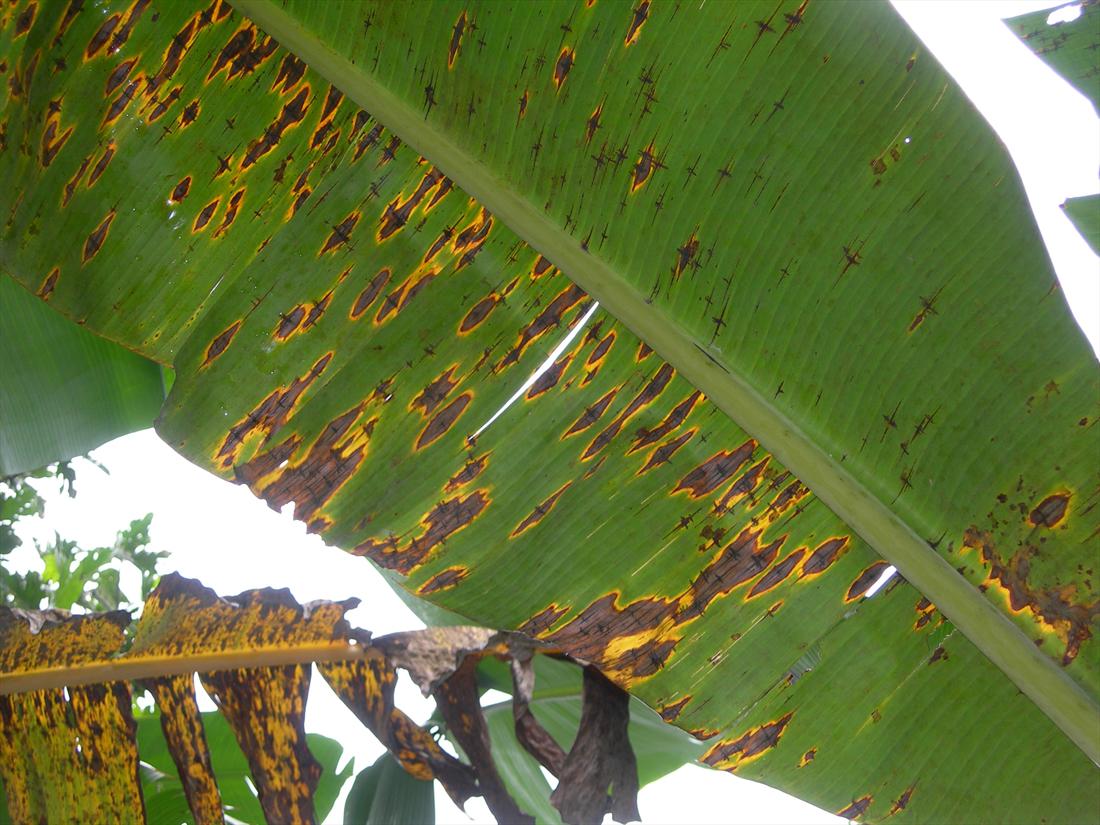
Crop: unknown
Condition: banana_banana_black_streak